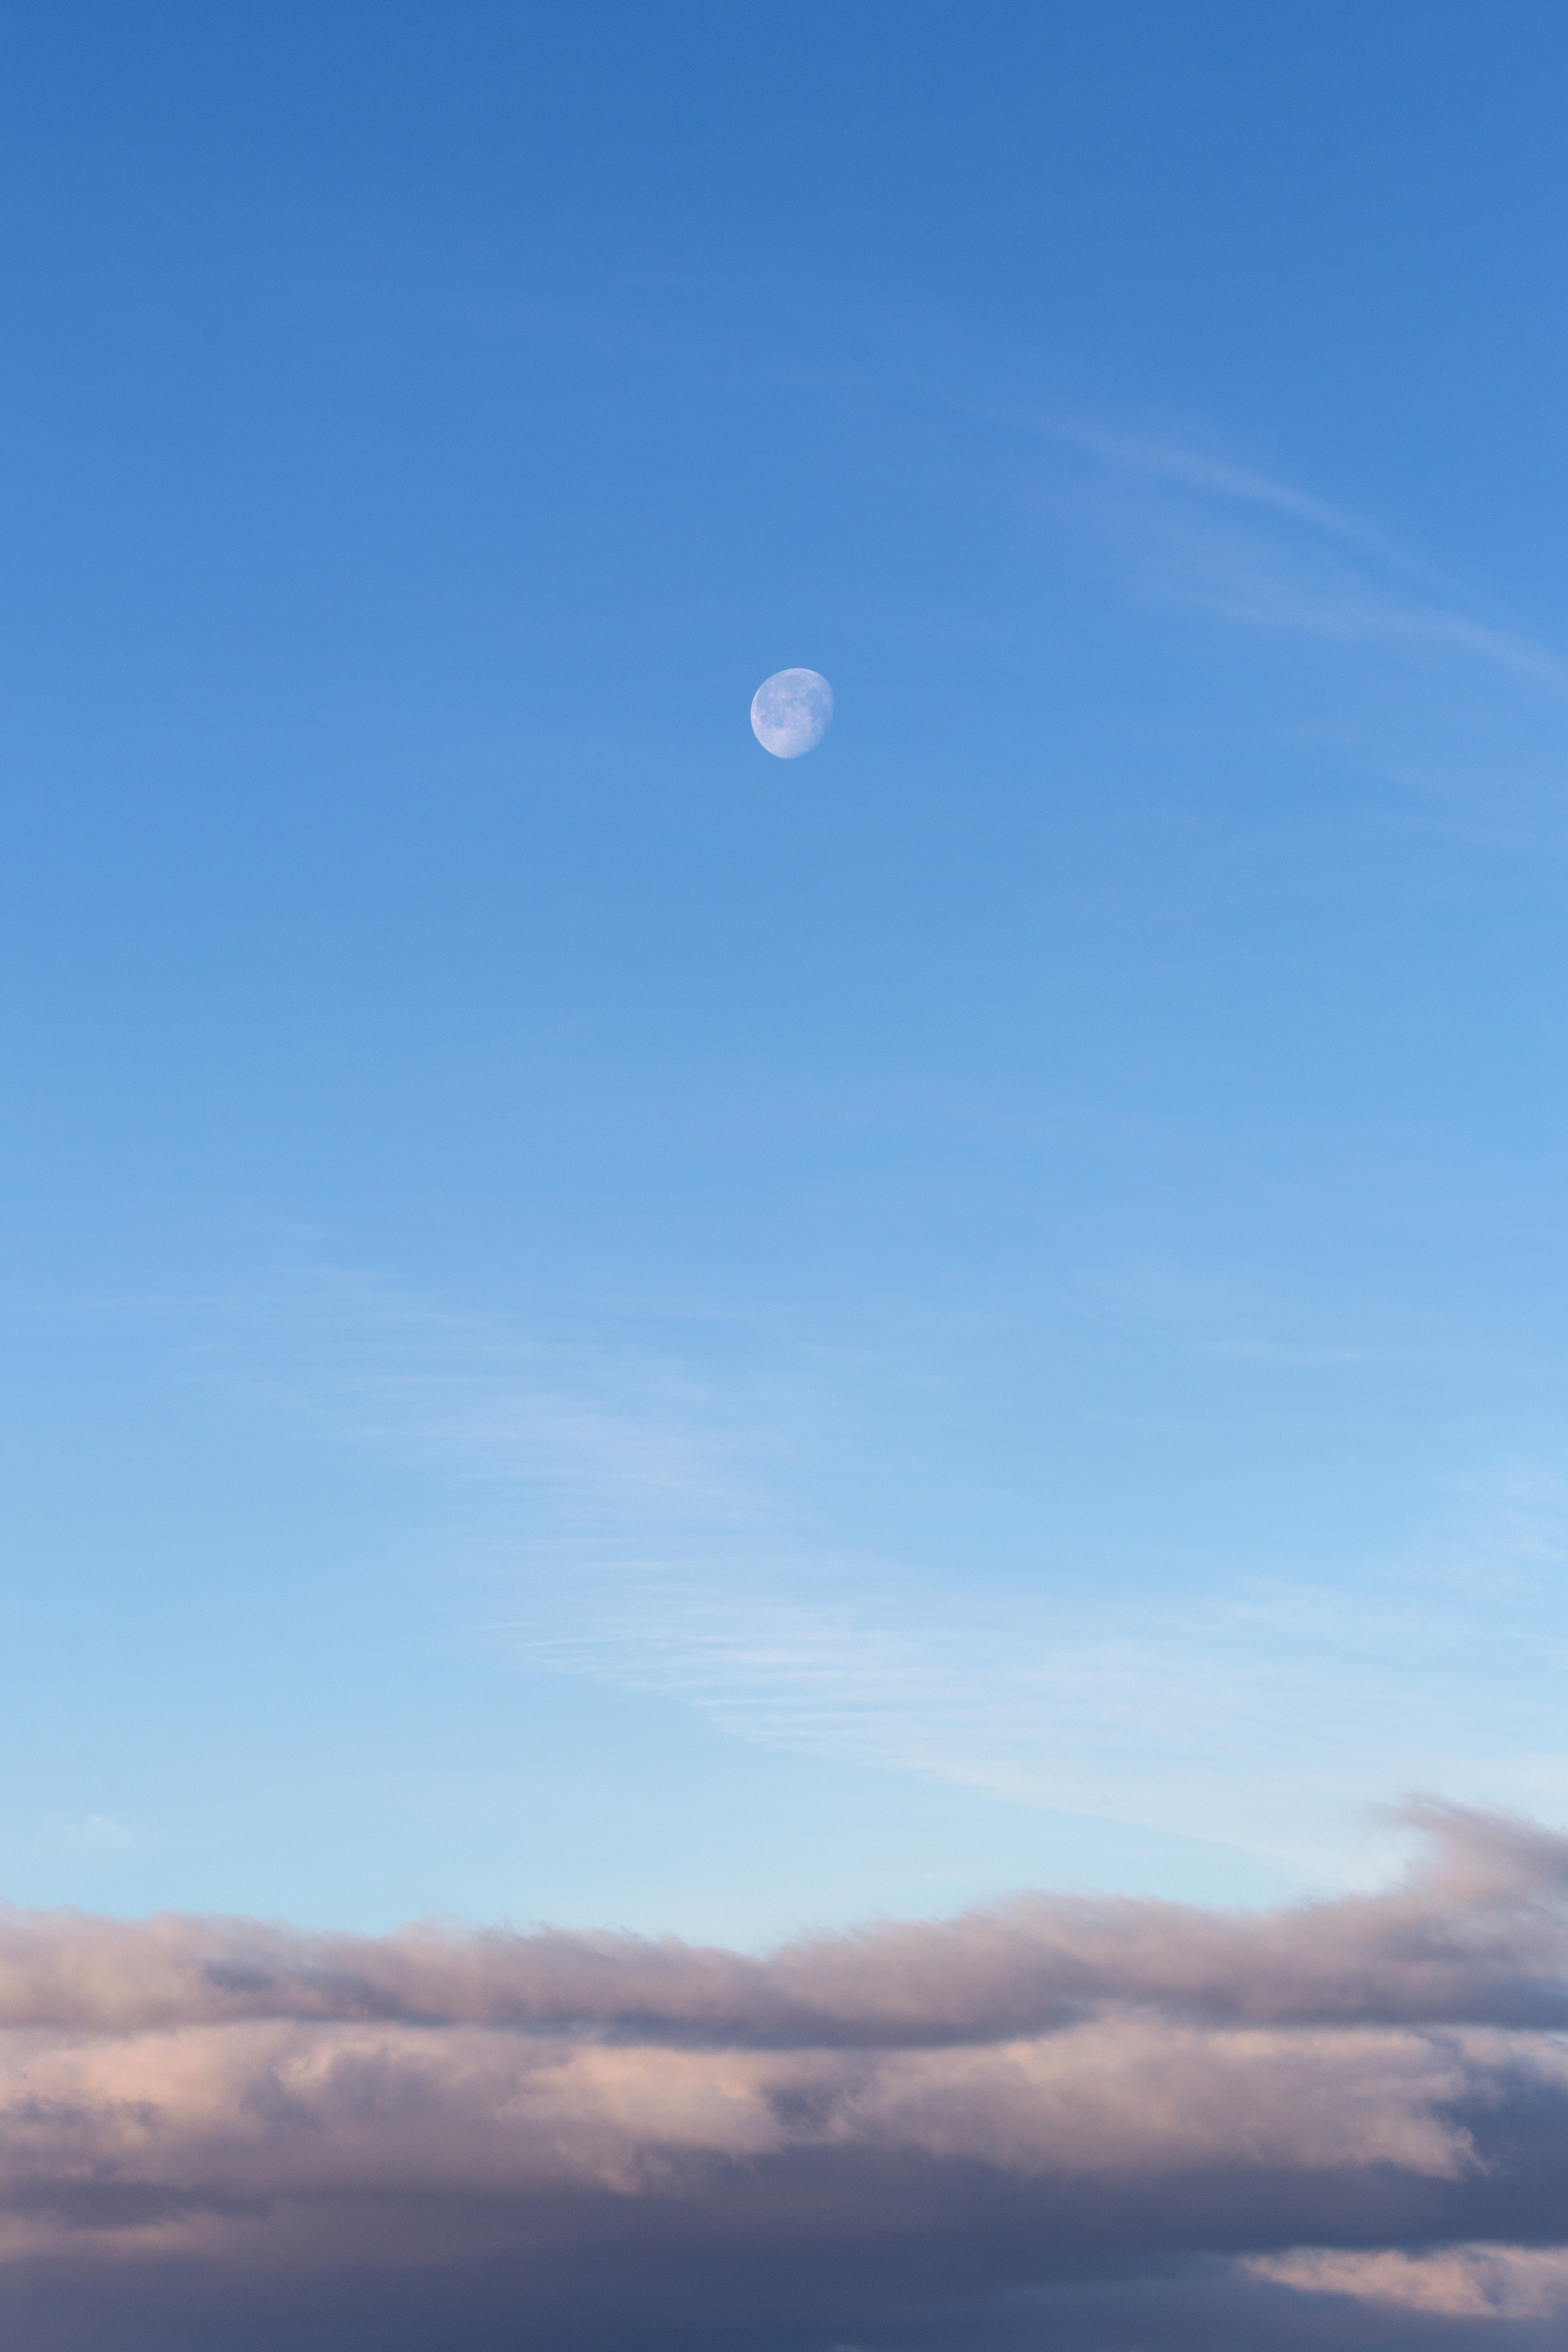
sky, daytime, moon, blue, atmosphere, cloud, horizon, calm, atmospheric phenomenon, astronomical object, evening, celestial event, dusk, cumulus, meteorological phenomenon, space